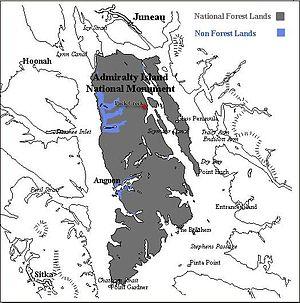
Le monument national de l'Île Admiralty est un monument national américain situé au sud-est de l'État de l'Alaska, sur l'île de l'Amirauté. Créé le 1ᵉʳ décembre 1978 et d'une superficie de 3 867 km², il fait partie de la forêt nationale de Tongass. L'éloignement du site de toute aire urbaine conduisit le Congrès des États-Unis à intégrer la gestion administrative du monument à la réserve de Kootznoowoo Wilderness.